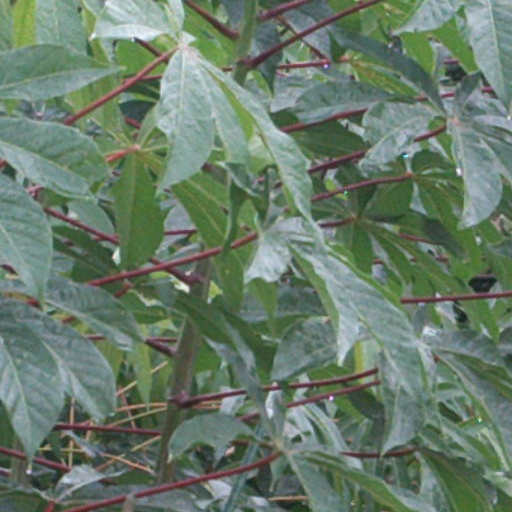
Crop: cassava